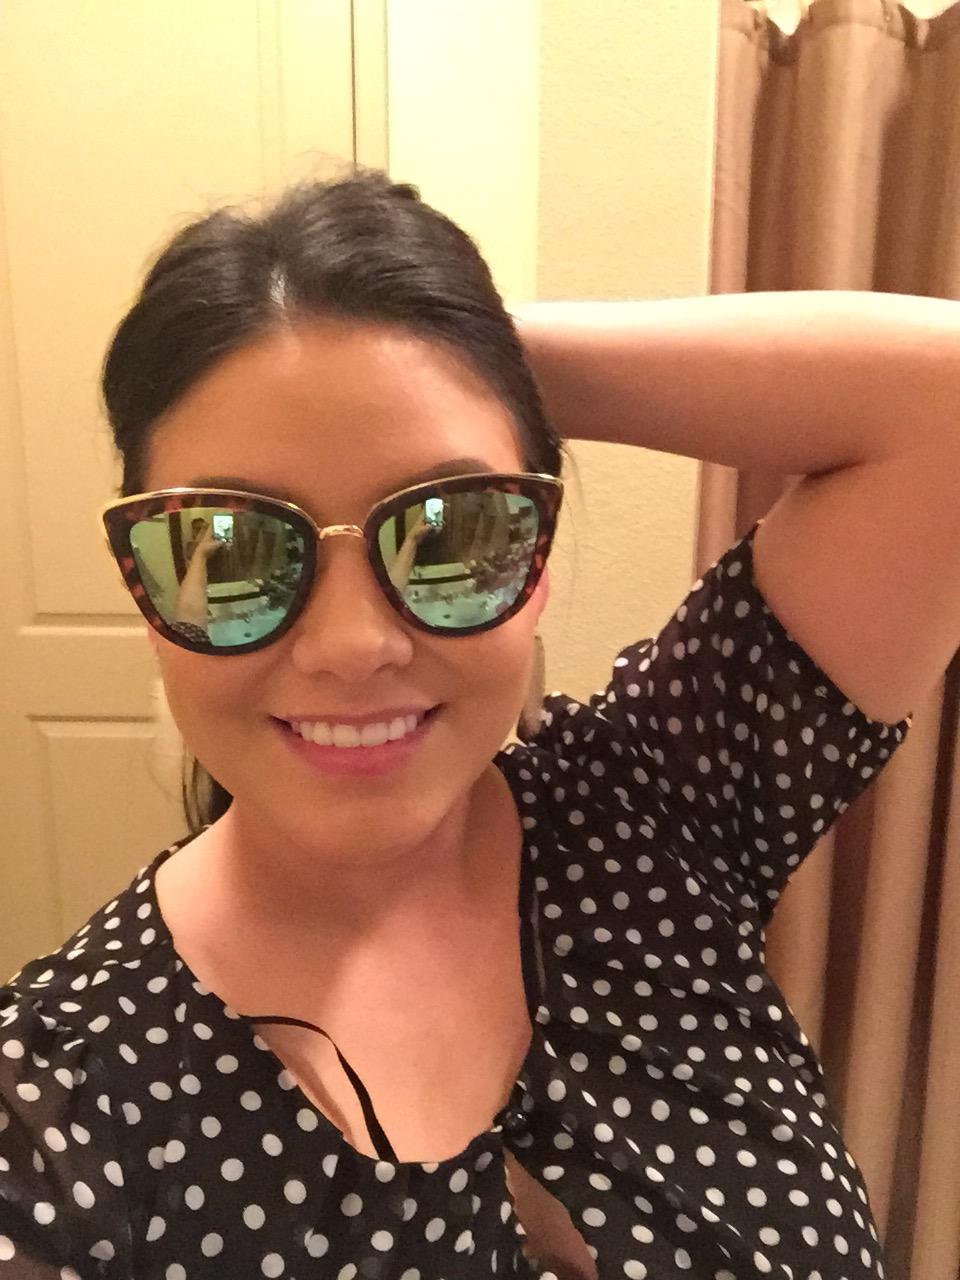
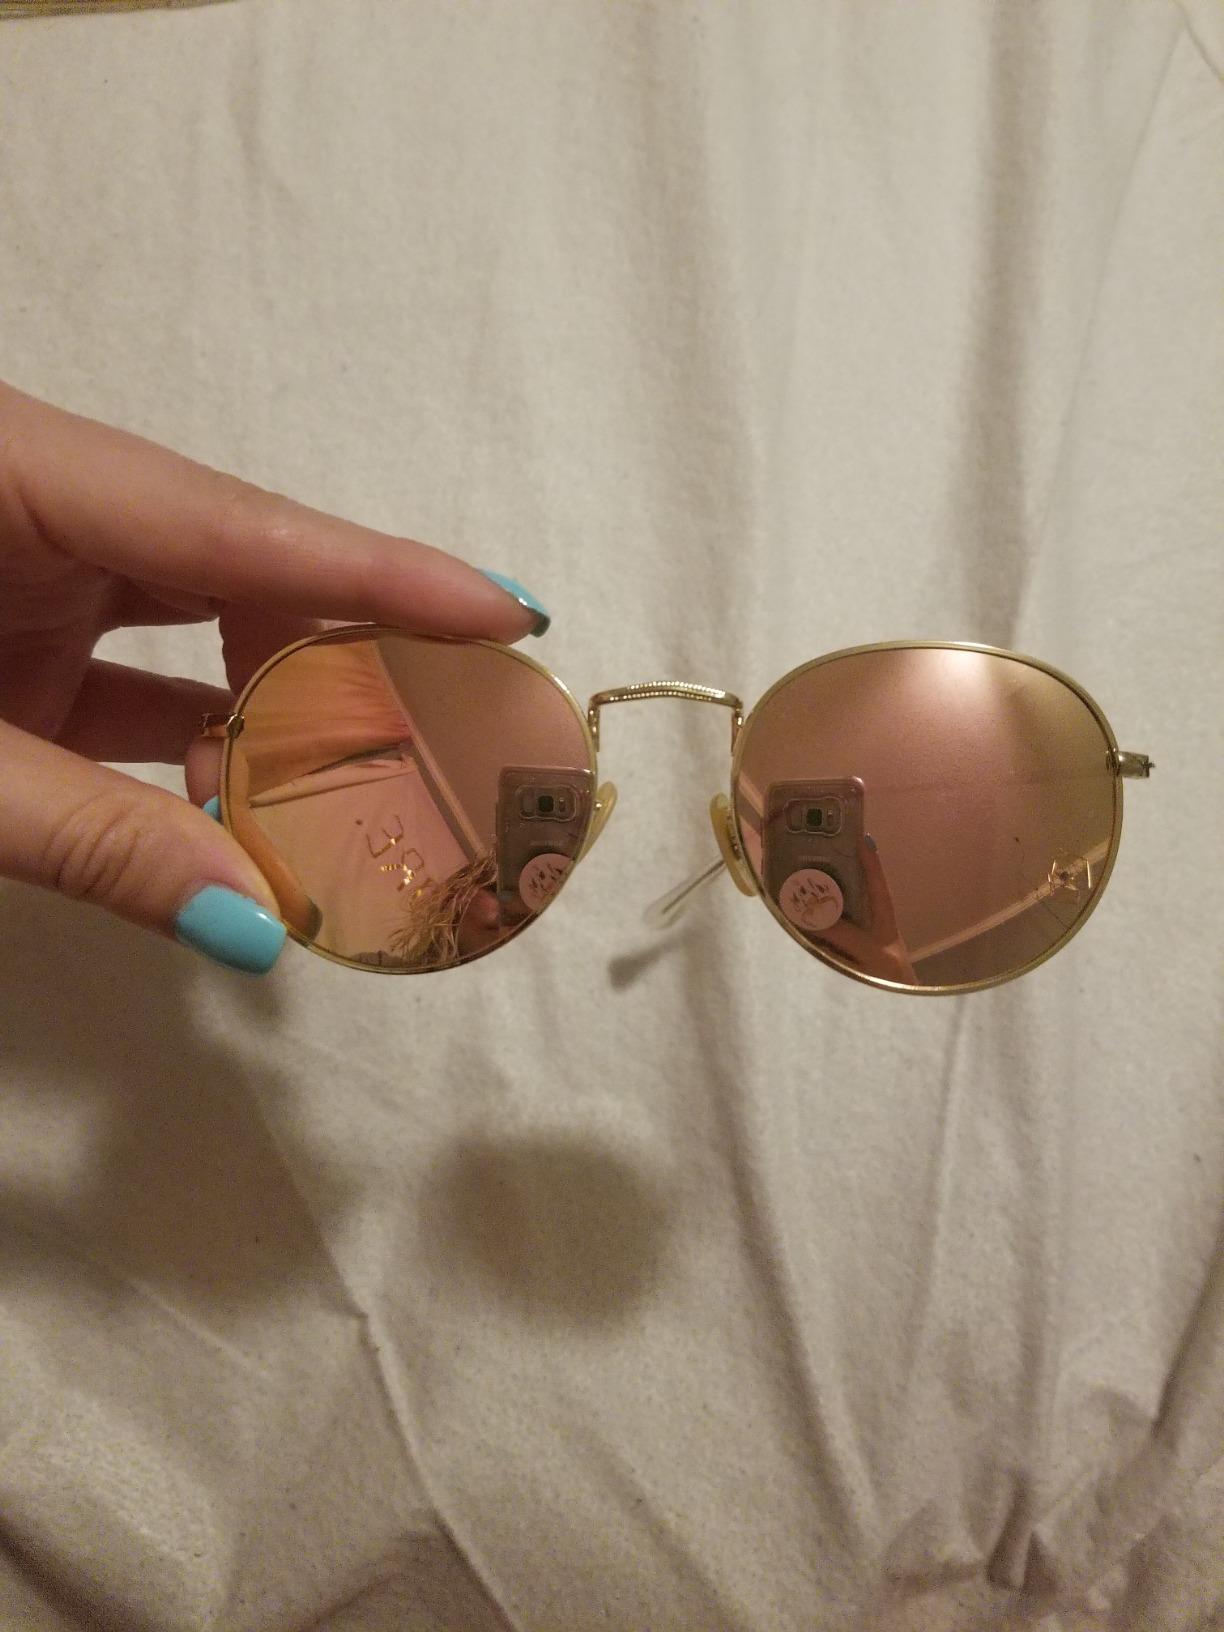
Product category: accessories_sunglasses
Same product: no